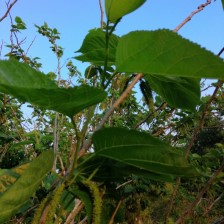
Variety: TaiwanMeacho